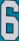
Number: 6